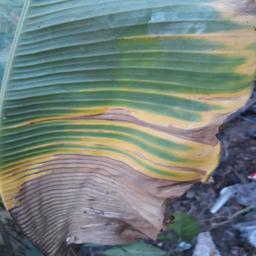
Label: POTASSIUM DEFICIENCY